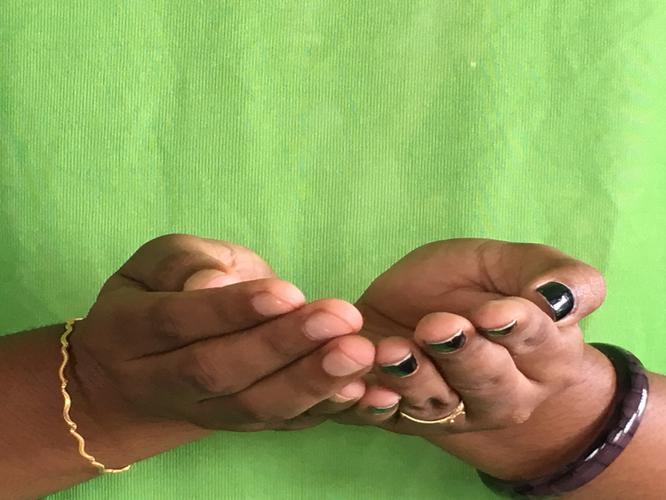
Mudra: Pushpaputa
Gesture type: double_hand